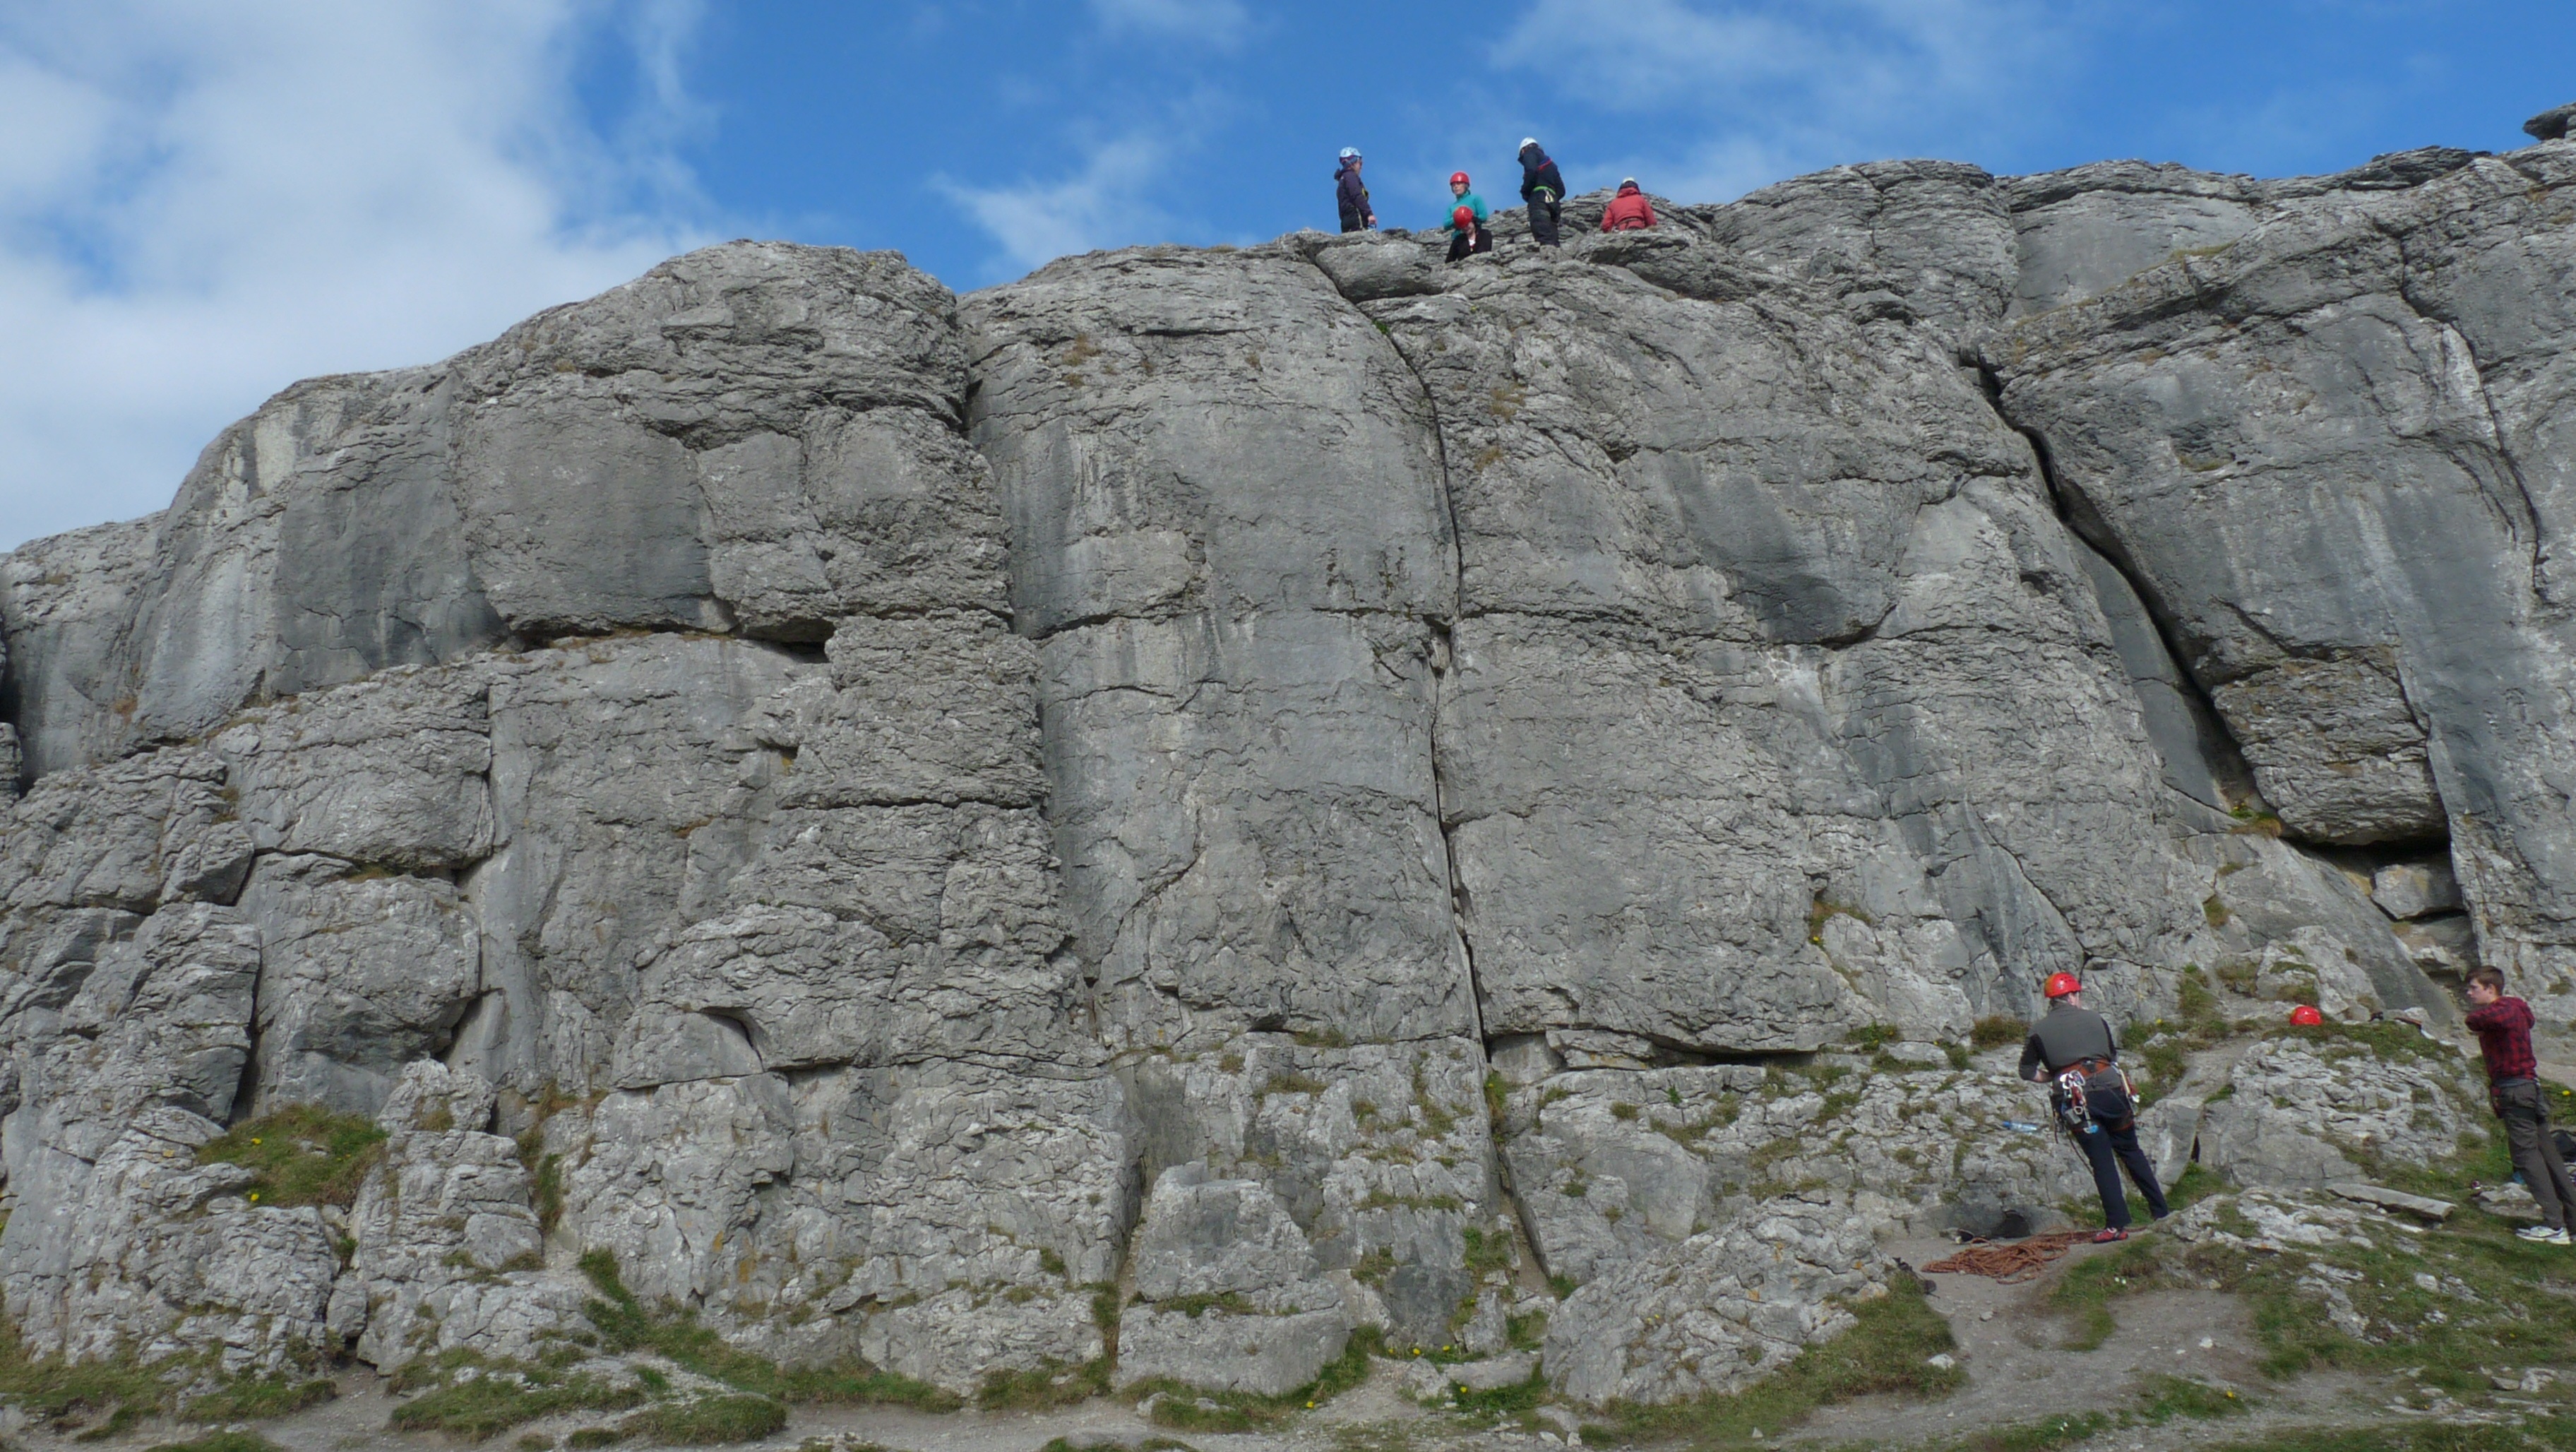
landscape, nature, outdoor, rock, mountain, sky, adventure, view, mountain range, recreation, formation, cliff, climbing, rock climbing, terrain, ridge, mountaineering, rocks, hills, geology, outcrop, sports, badlands, plateau, beautiful, bedrock, archaeological site, outdoor recreation, mountainous landforms, geological phenomenon